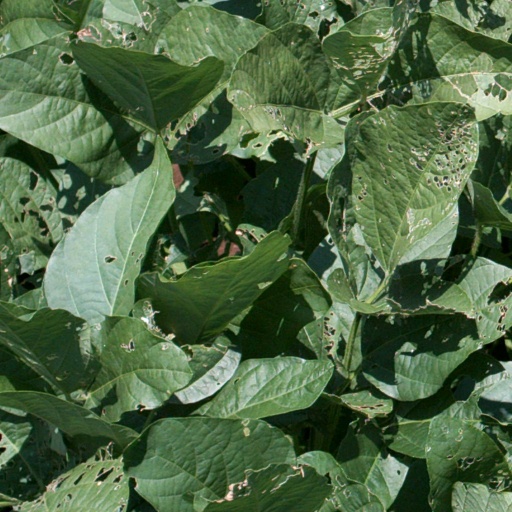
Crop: soybean